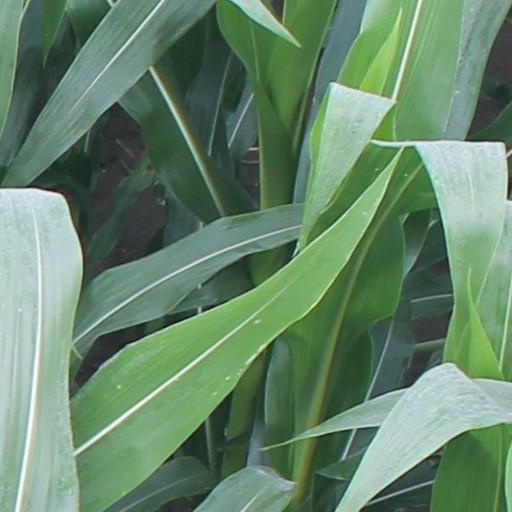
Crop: maize; corn